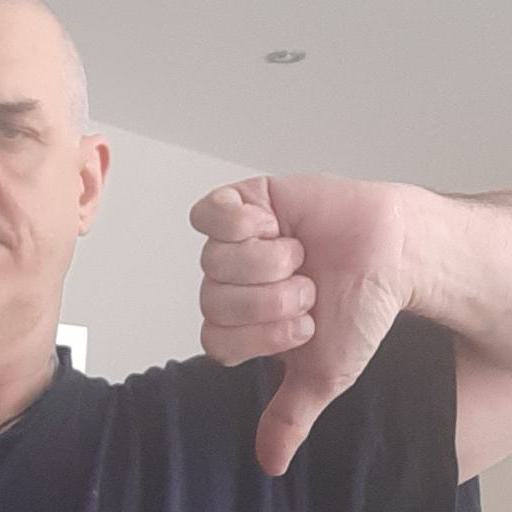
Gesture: dislike